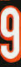
Number: 9